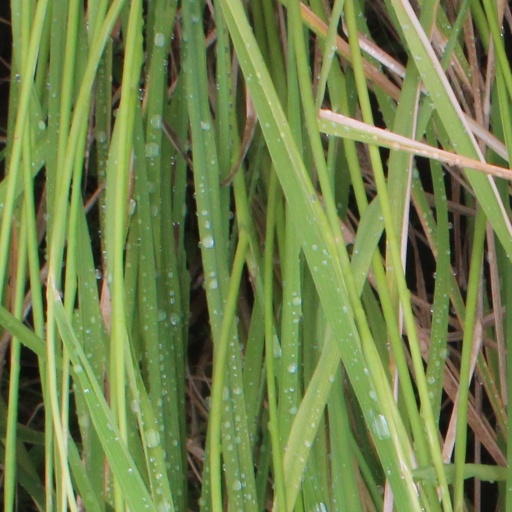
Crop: rice